Film festival

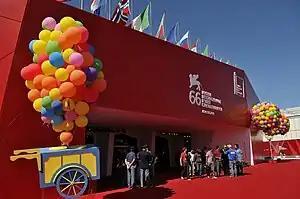
The Venice Film Festival, the oldest film festival in the world and one of the most prestigious and publicized

The Venice Film Festival in Italy began in 1932 and is the oldest film festival still running.